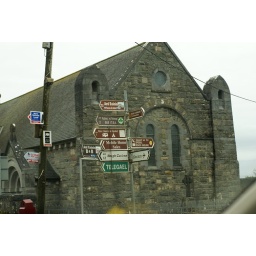
Typical road sign in Ireland.